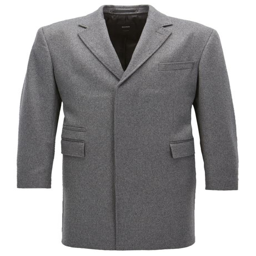
overcoat in a regular fit